97 B-Line

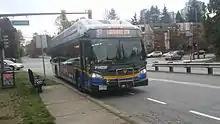

The 97 B-Line was an express bus line in Metro Vancouver, British Columbia, Canada. It connected Coquitlam Central station on the West Coast Express system to Lougheed Town Centre station on the SkyTrain system. It was operated by Coast Mountain Bus Company and funded by TransLink. Going west, the route went along Clarke Rd., St. John's St., Ioco Rd, Guildford Way and Pinetree Way, and served Burnaby, Port Moody, and Coquitlam. The 97 B-Line was discontinued on December 18, 2016, as part of the December 2016 TransLink seasonal bus service changes, many resulting from the opening of the Evergreen Extension of the Millennium Line. The line carried 10,750 passengers on weekdays in 2011.